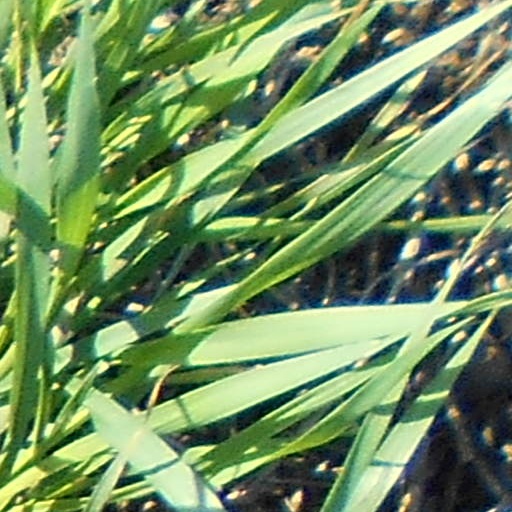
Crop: wheat